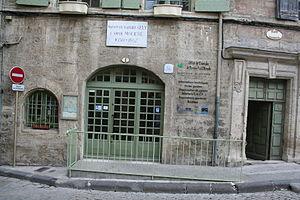
Pézenas (Hérault) - boutique du barbier Gely, l'ami de Molière.